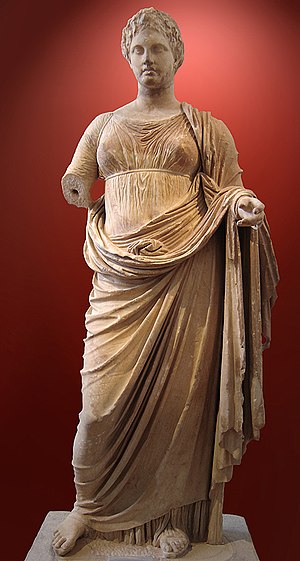
Græske guder / De udødelige guder / Titanerne
Græske guder, gudinder, halvguder og mange andre guddomme fra den antikke græske mytologi og græske religion har ligheder med den romerske, græske og etruskiske religion.